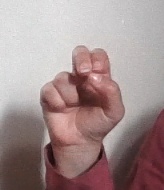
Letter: gaaf